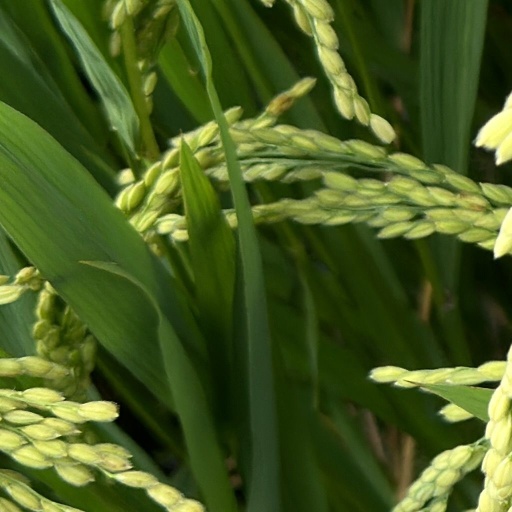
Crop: rice